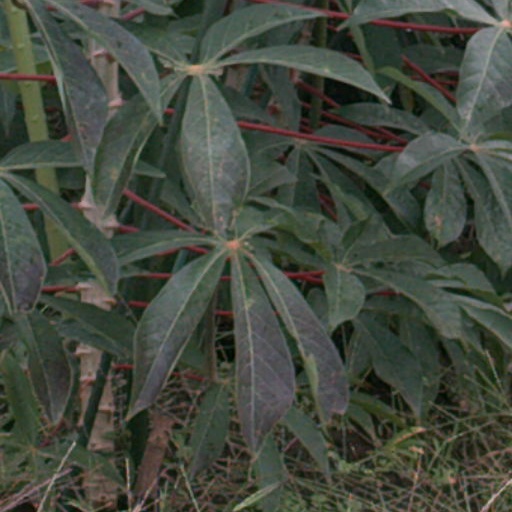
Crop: cassava